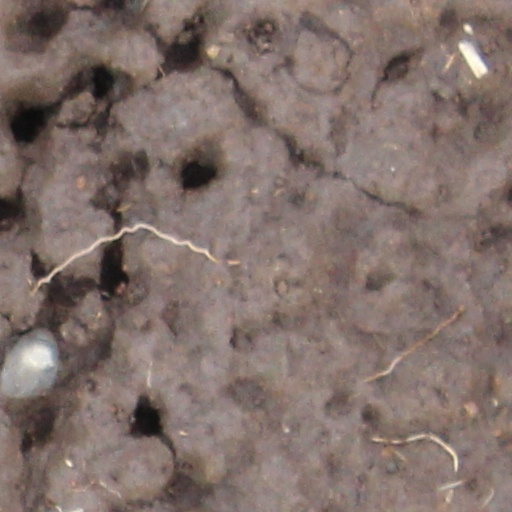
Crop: wheat